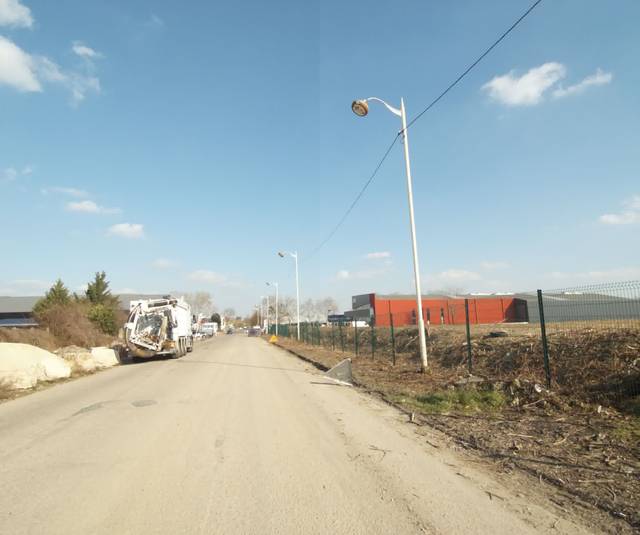
Region: France
Coordinates: 48.682, 6.201